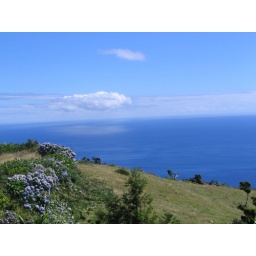
Reflection of a cloud in the ocean